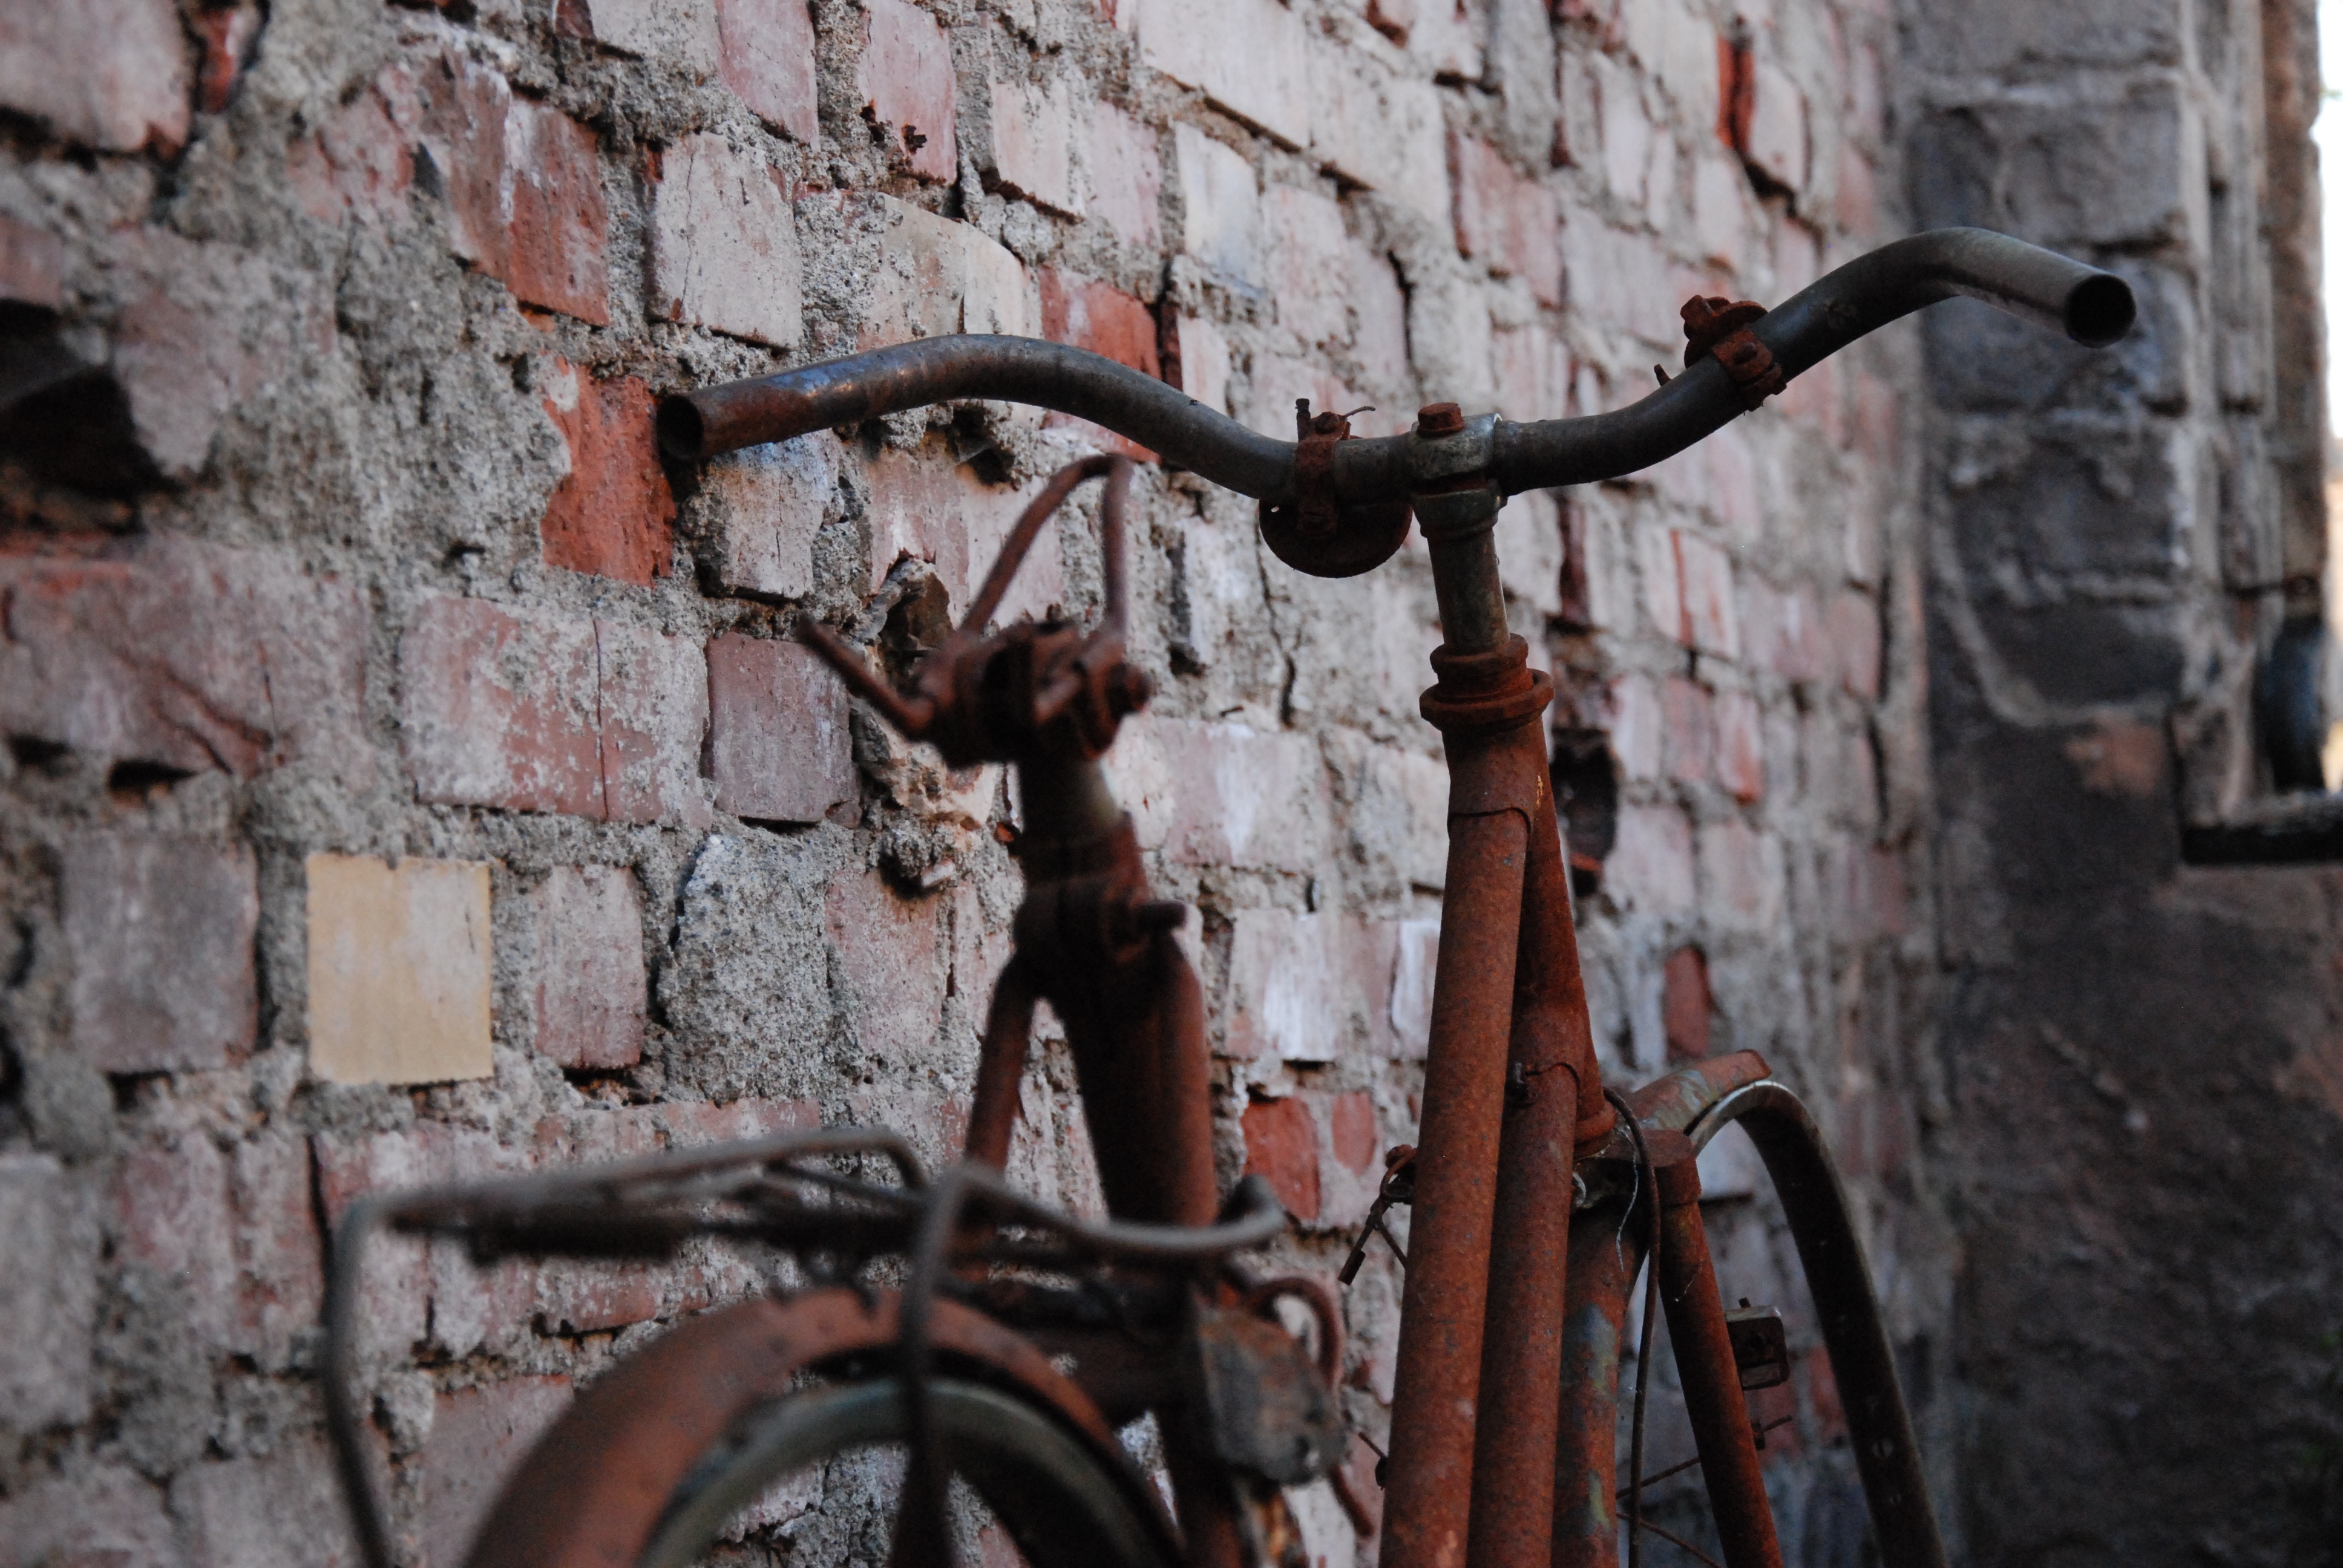
wood, wheel, old, bicycle, bike, urban, rust, vehicle, broken, metal, brown, lumber, destroyed, sports equipment, mountain bike, cycling, bicycles, saddle, rusty, handlebars, iron, past, scrap, stainless, obsolete, scrap metal, old bicycle, scrap iron, cycle sport